Southern Albania

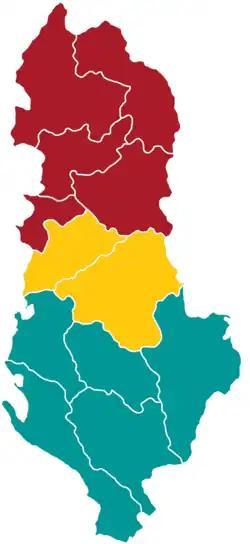
Southern Albania (green) in Albania

Southern Albania is one of the three NUTS-2 Regions of Albania.